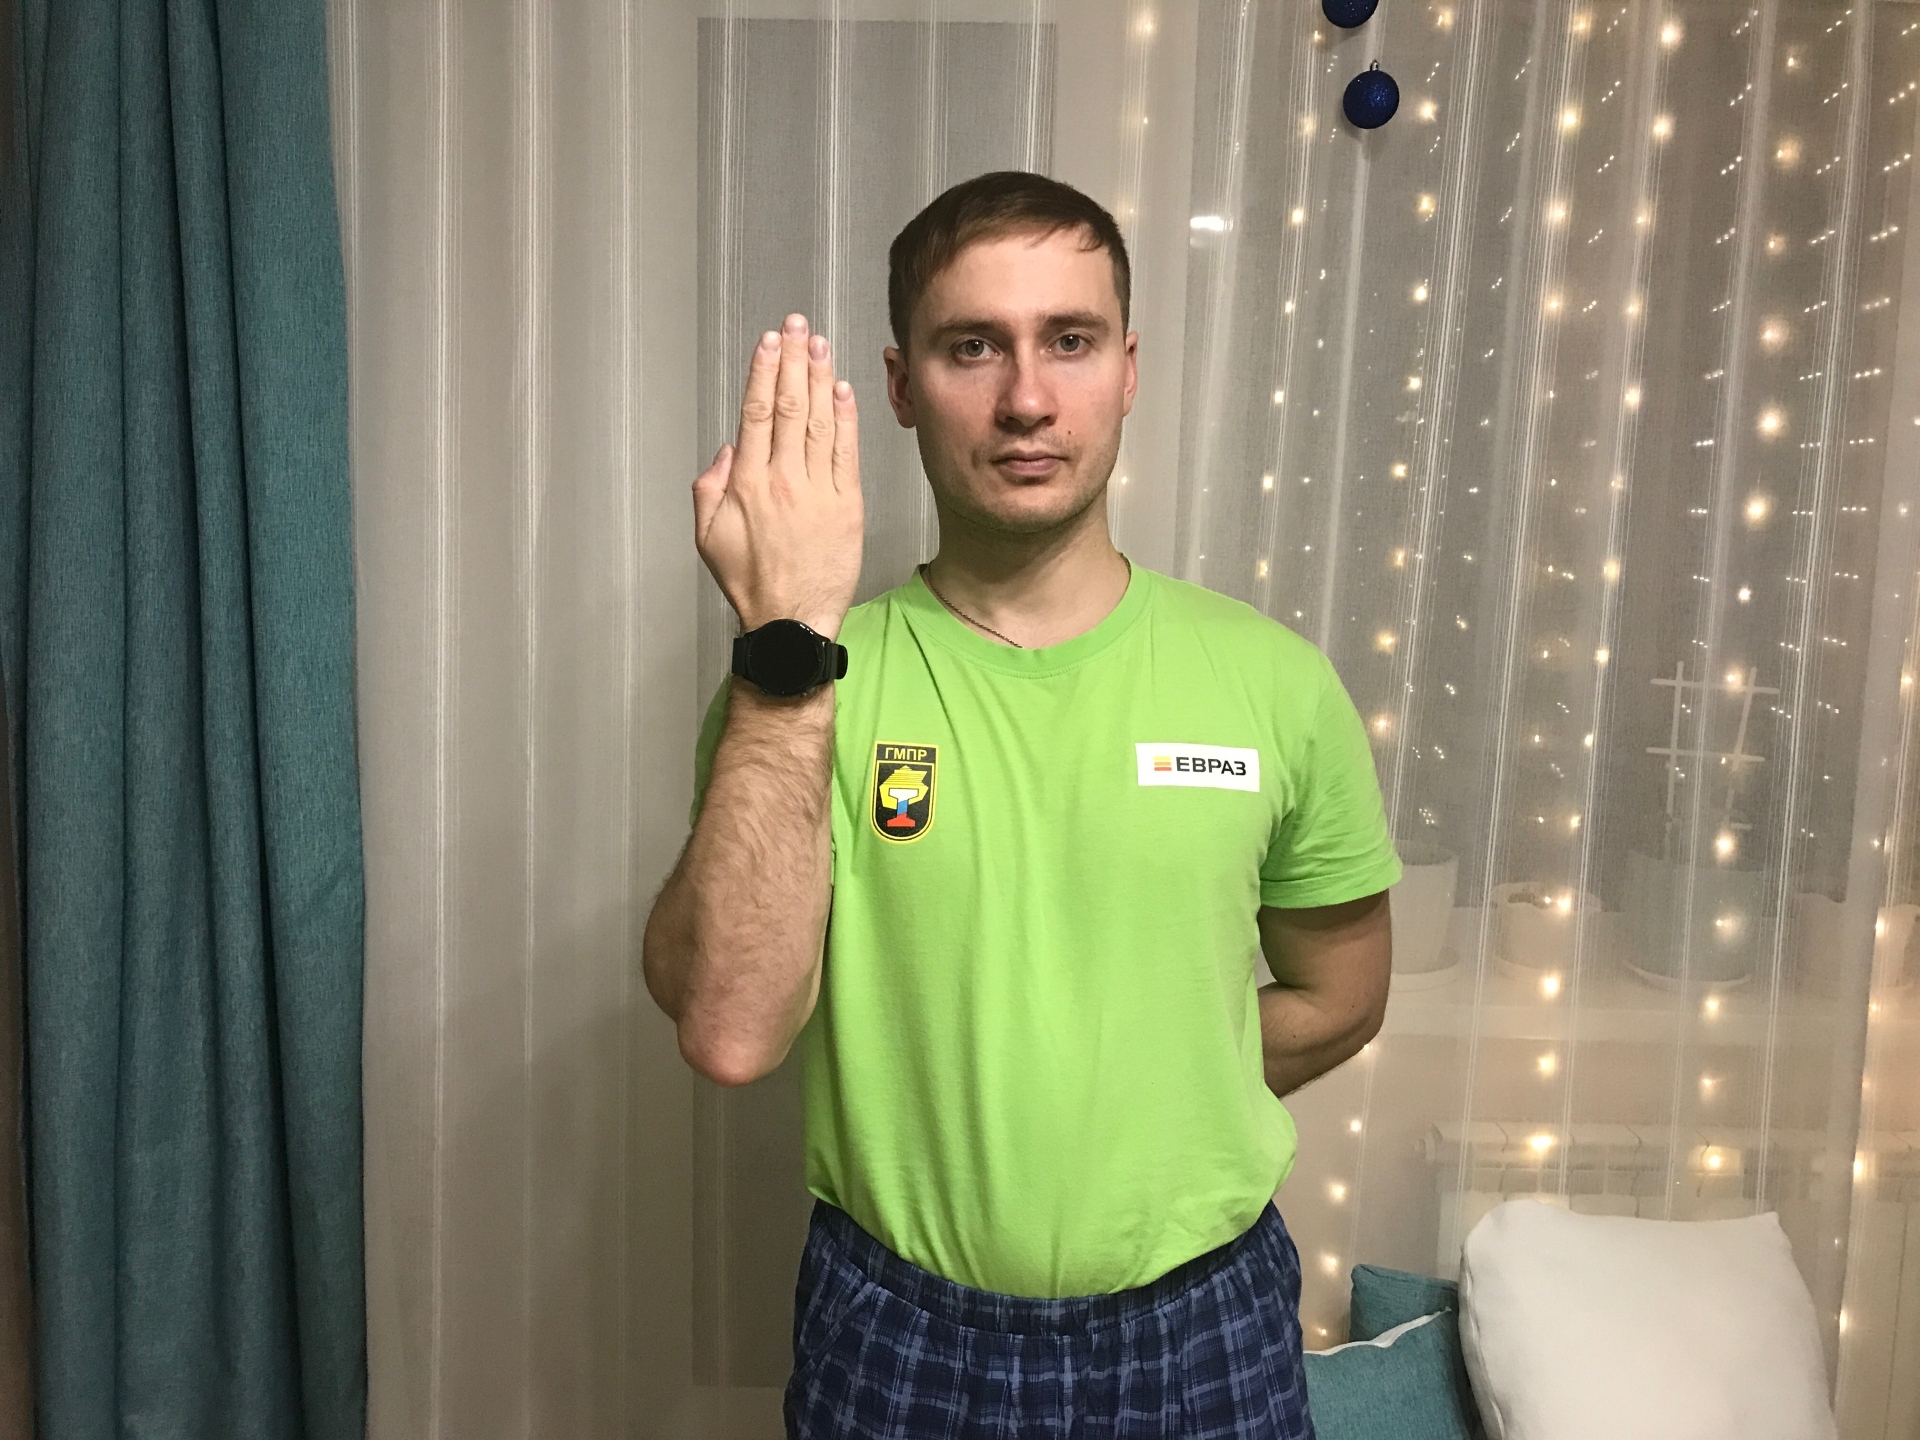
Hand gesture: stop_inverted